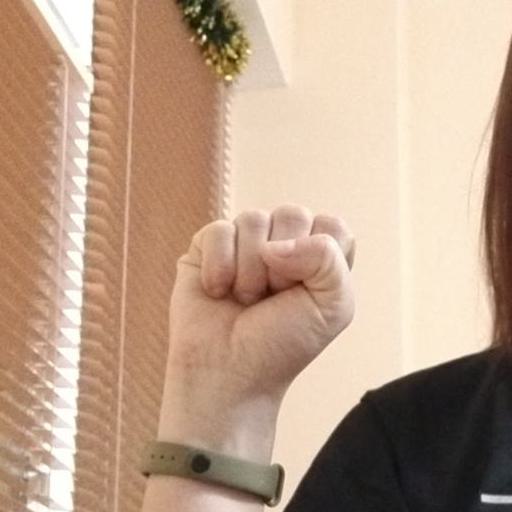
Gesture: fist